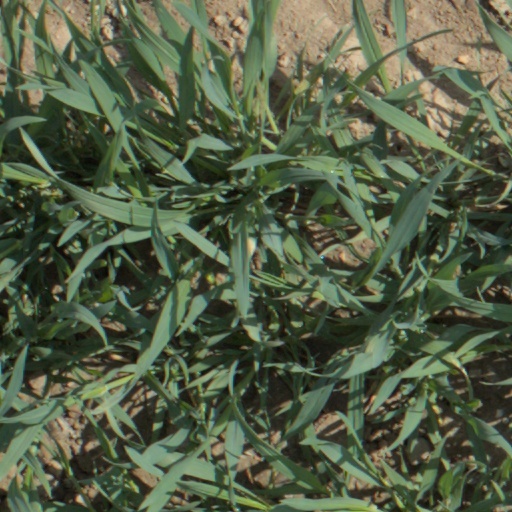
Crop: wheat